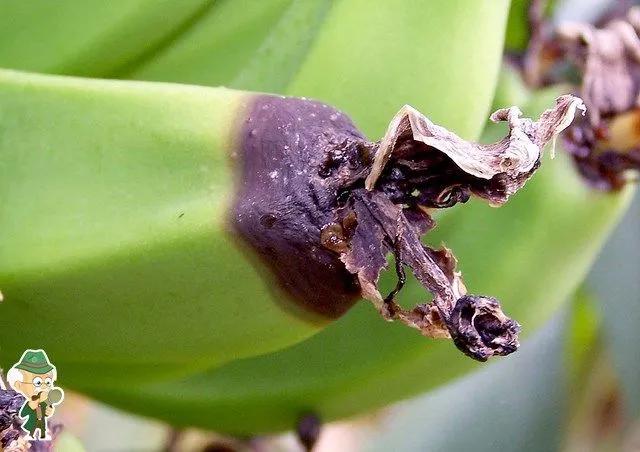
Plant: Banana
Disease: banana cigar end rot